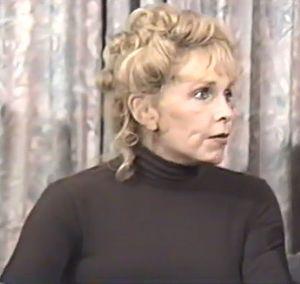
La Playmate of the Month, ou Miss, est une femme désignée chaque mois par le magazine Playboy. Elle apparaît sur le dépliant central du magazine, appelé centerfold.